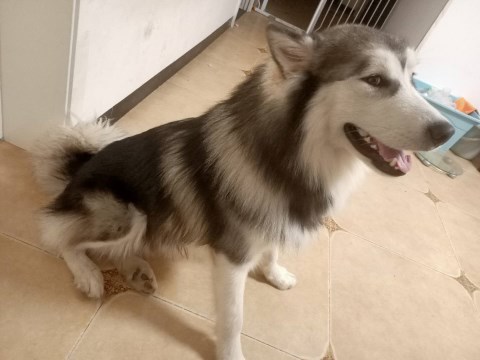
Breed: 1324-n000004-malamute